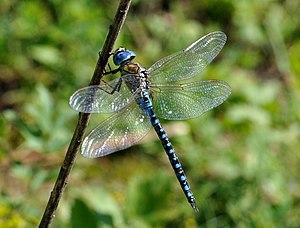
Cette liste recense les odonates répertoriés dans le canton de Genève par un ouvrage de 1996, complété par un ouvrage de 2012.